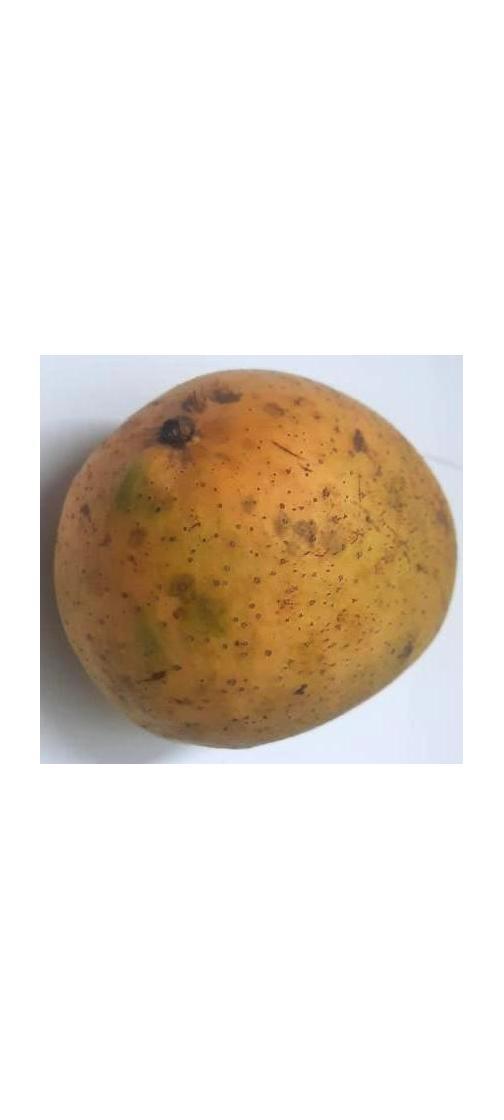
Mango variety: Ashshina Classic